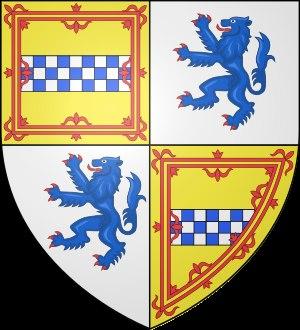
Sir Charles Stuart est militaire britannique d'origine noble.